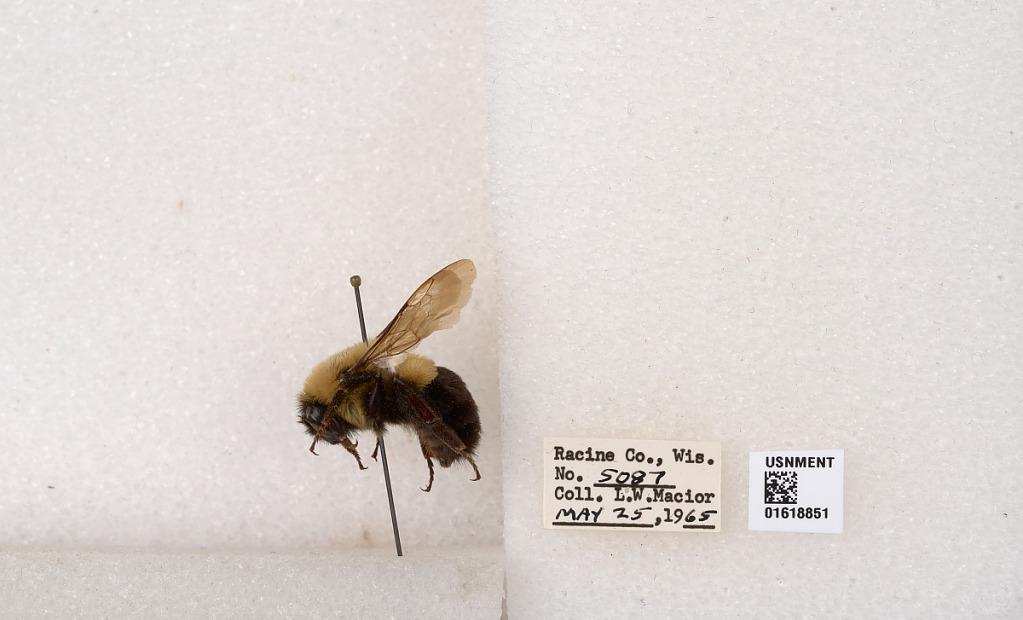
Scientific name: Bombus impatiens Cresson
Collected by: L. Macior
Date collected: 1965-5-25
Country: United States
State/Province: Wisconsin
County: Racine
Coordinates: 42.7299, -87.8123